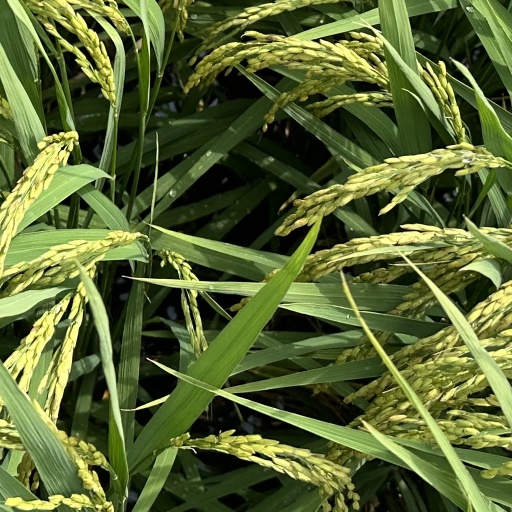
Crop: rice